Air India FC

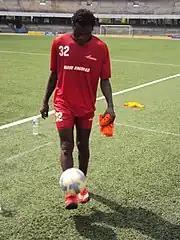
Nigerian midfielder Yusuf Ibrahim in Air India's red outfit

To keep up the image, they decided to make the main colour of the club red, as associated with the company.